Göztepe (İzmir Metro)

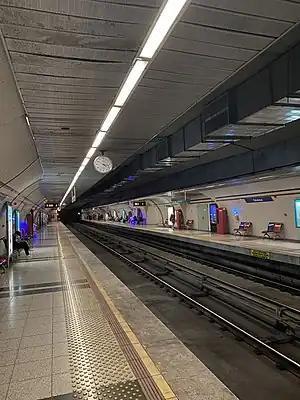
A Fahrettin Altay-bound train at the station.

Göztepe is an underground station on the M1 Line of the İzmir Metro in Göztepe, Konak. Located under İnönü Avenue, it consists of two side platforms servicing two tracks. Connection to ESHOT bus service is available at street level.